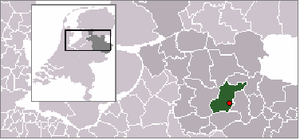
Nijverdal est un village situé dans la commune néerlandaise de Hellendoorn, dans la province d'Overijssel. Le 1ᵉʳ janvier 2007, le village comptait 17 760 habitants.